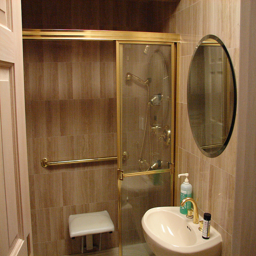
A white sink sitting under a mirror next to a  shower.
A bathroom with a shower enclosure with a safety rail and seat.
A bathroom is adorned in ornate beige granite.
A bathroom is shown with shiny gold accessories.
A bathroom with wall tile that looks like wood and a glass shower door.